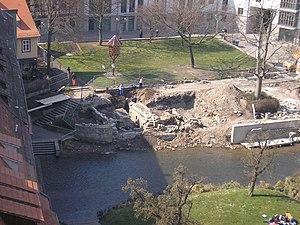
La synagogue d'Erfurt est une synagogue romane allemande du XIᵉ siècle, la plus ancienne d'Europe, devenue musée. Elle est située dans la ville d'Erfurt, capitale de land de Thuringe, 236 kilomètres au sud-ouest de Berlin.